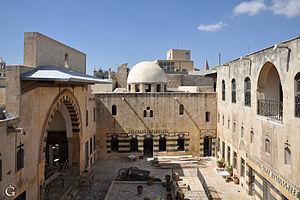
La cour principale de la maison Ghazaleh à Alep entourée de l'Iwan, la Qa'a et la façade nord
La maison Ghazaleh ou Ghazalé, est l'une des demeures d'époque ottomane les plus grandes et qui fut pendant longtemps une des mieux conservées d'Alep. Elle porte le nom de la famille Ghazaleh qui l'a occupée pendant environ deux siècles. Utilisée comme école depuis 1914, elle a été restaurée en 2012 en vue de devenir le musée de la mémoire d’Alep. Malheureusement, deux ans plus tard, elle a été gravement endommagée par des attaques à l'été 2014, et un certain nombre de ses éléments décoratifs a été volé.